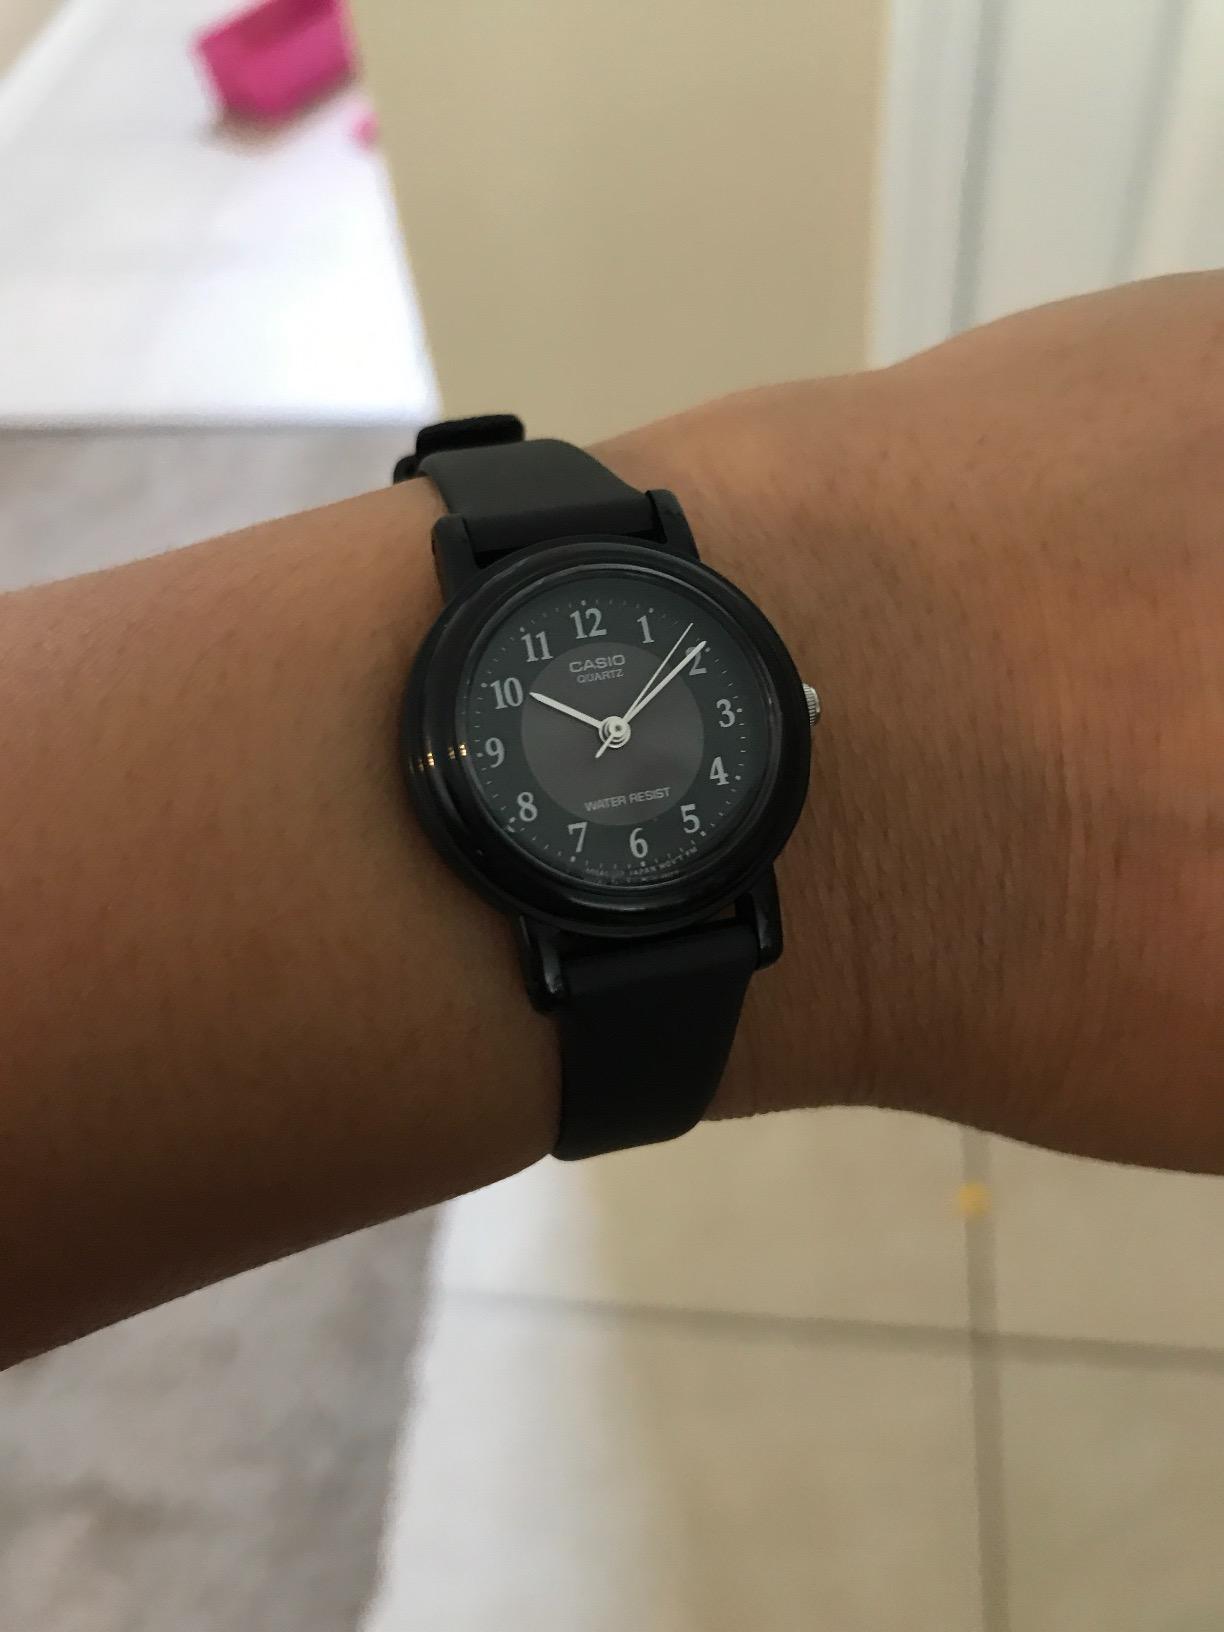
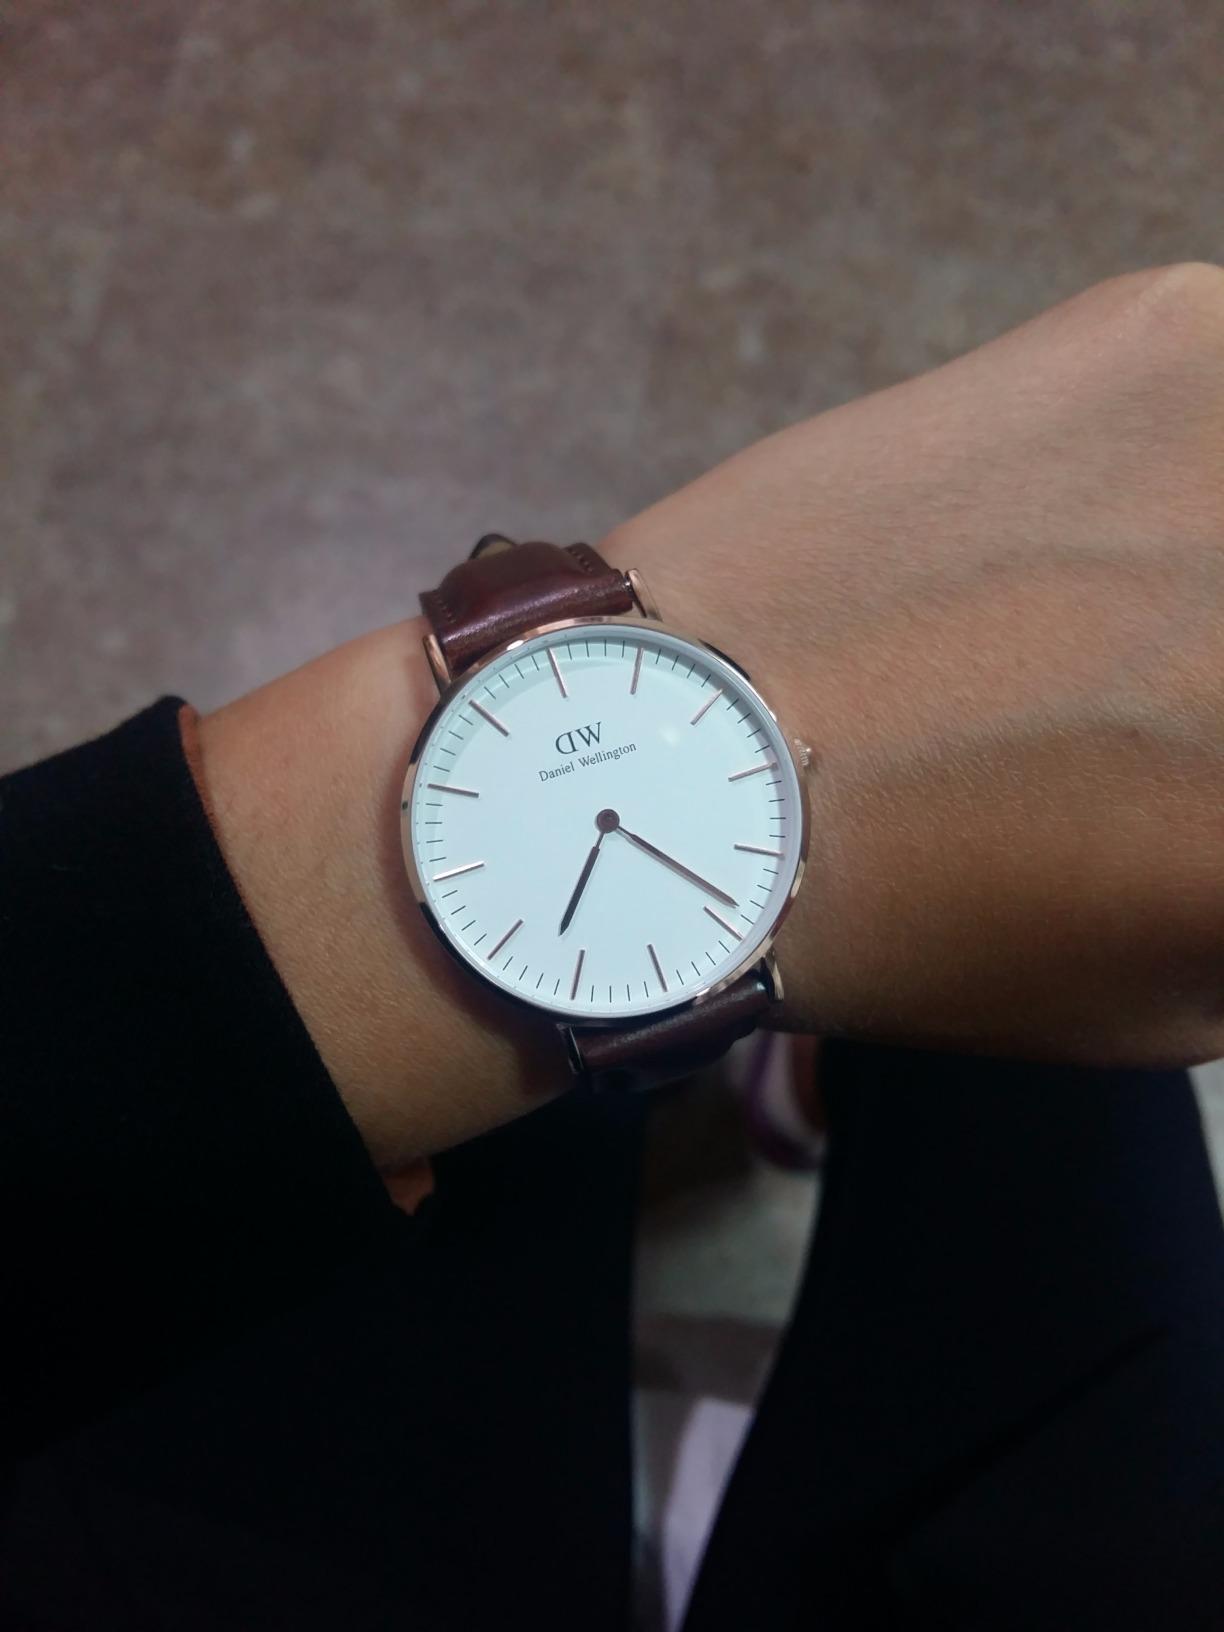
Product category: accessories_watch
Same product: no